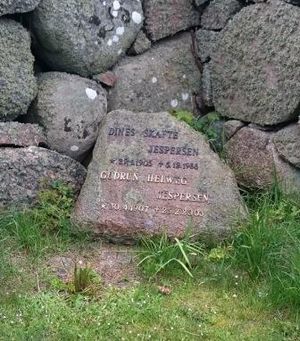
Dines Skafte Jespersen
Dines Skafte Jespersens gravsted på Assistens kirkegård på Hirsholmene
Dines Skafte Jespersen var en dansk lærer og forfatter. Han er begravet på nordre kirkegård på Hirsholmene.